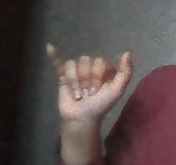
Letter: ya